Boyd Gaines

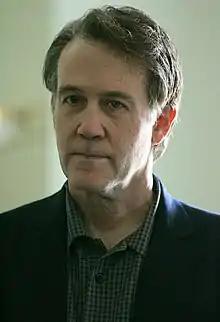
Gaines in 2013

Boyd Payne Gaines (born May 11, 1953) is an American actor. During his career, he has won four Tony Awards and three Drama Desk Awards. Gaines is best known for playing Mark Royer on "One Day at a Time" (1981–1984).